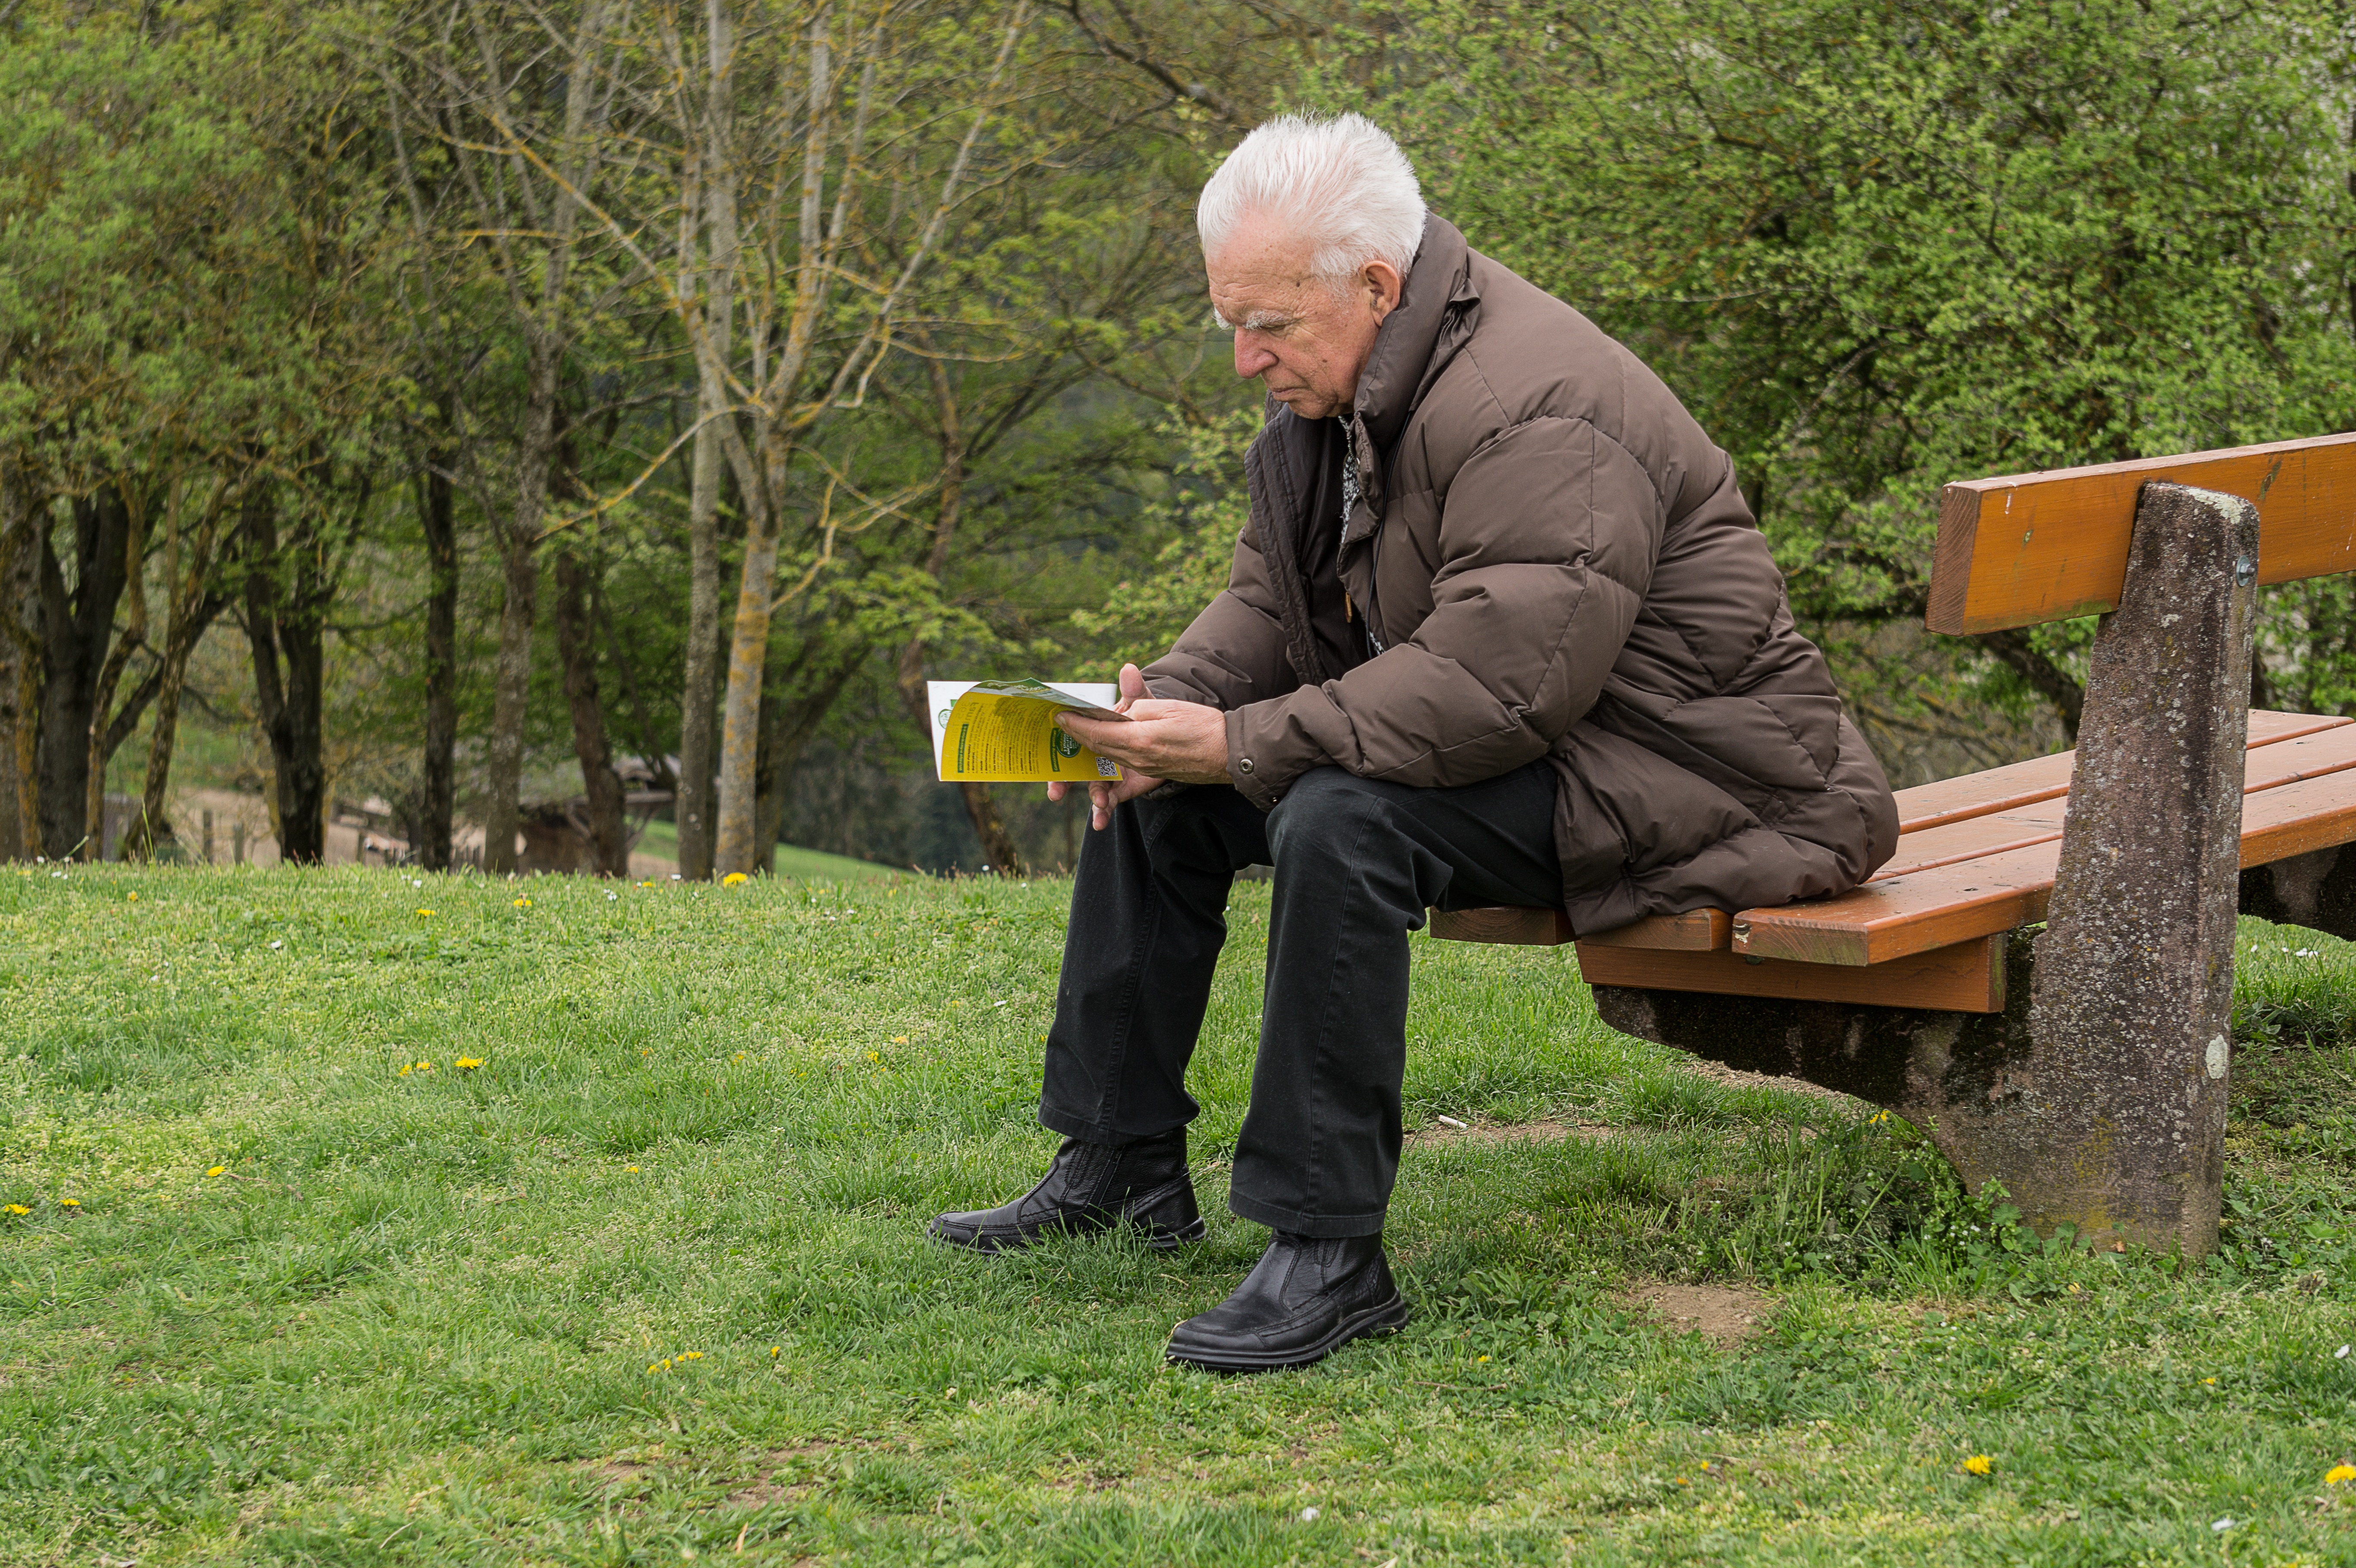
man, tree, nature, grass, read, person, lawn, thinking, rest, garden, sit, bank, grandpa, way, harmony, gardener, retirement, recover, chair man